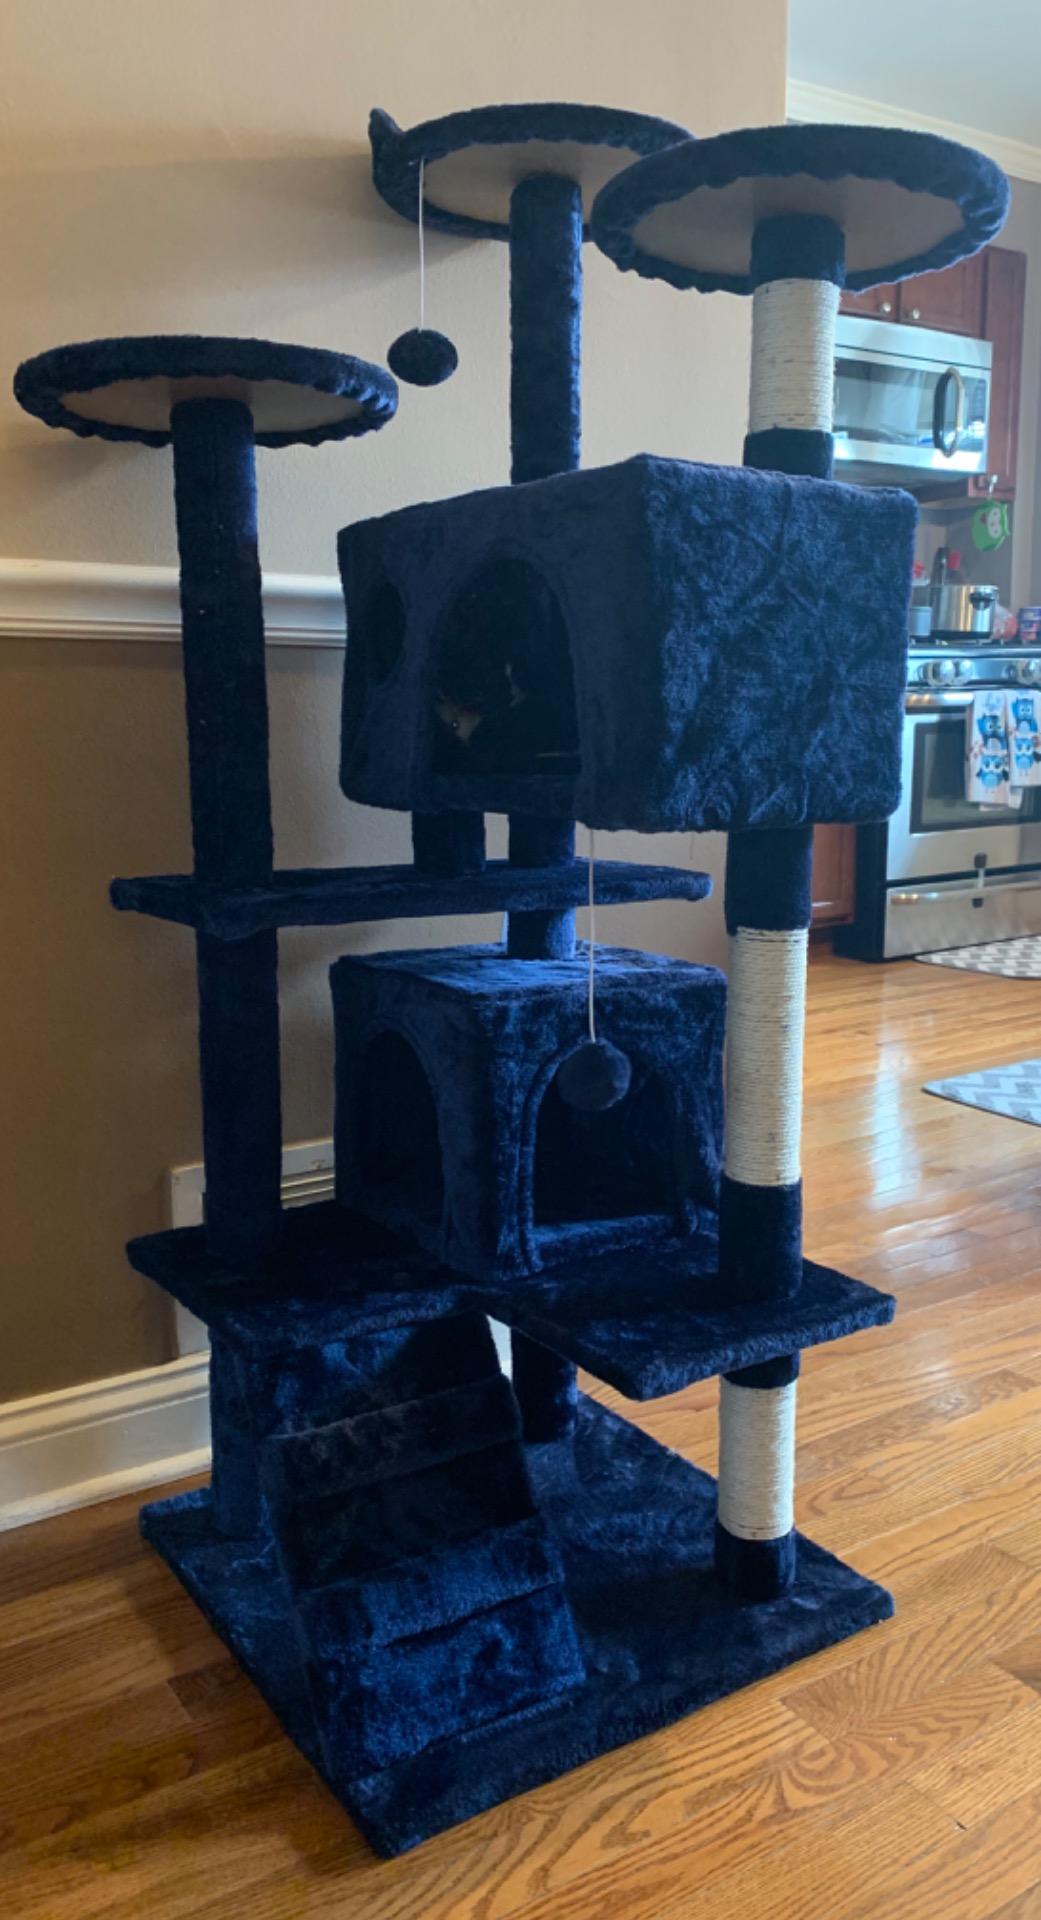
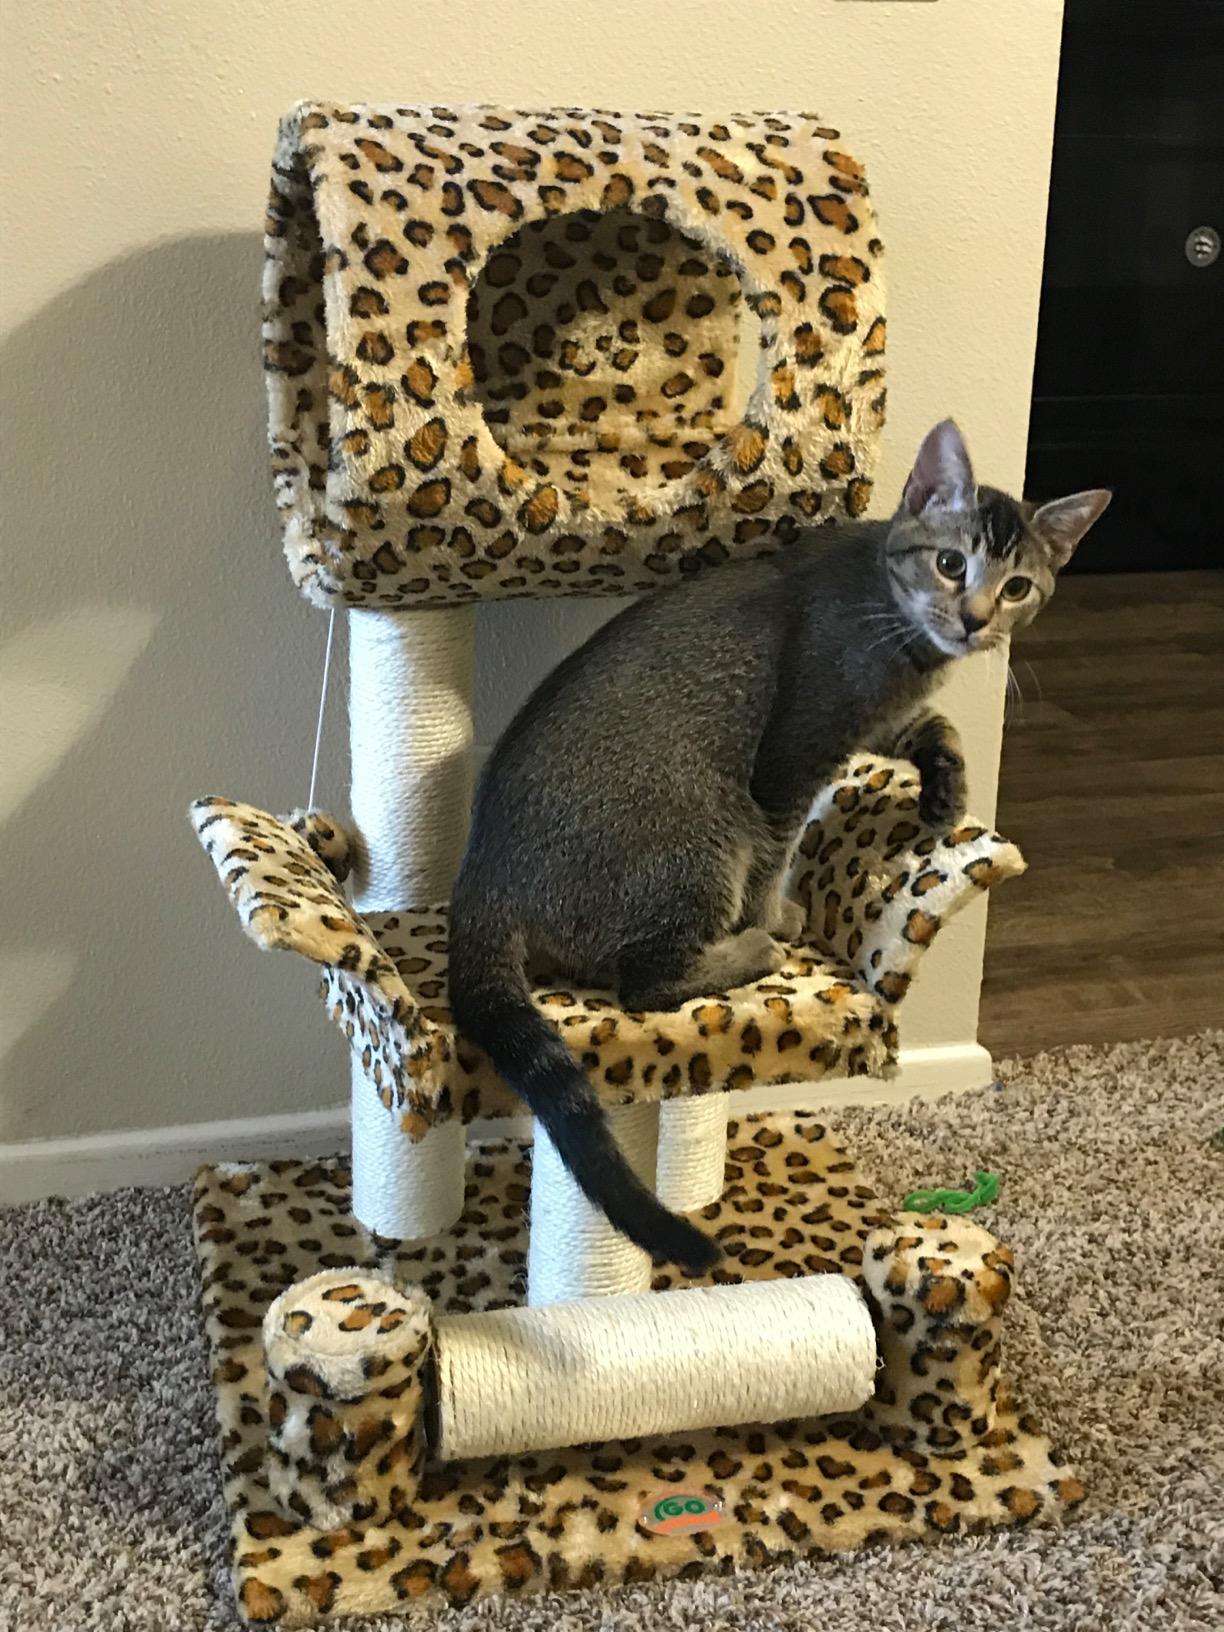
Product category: items_cat tree
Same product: no